Kitasan Black

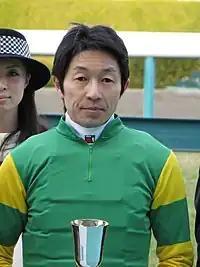
Yutaka Take, who rode Kitasan Black in 2016 and 2017

On 2 April, Kitasan Black began his five-year-old campaign in the Osaka Hai, which had been elevated to Grade I level for the first time and started the 2.4/1 favourite against thirteen opponents headed by Makahiki and Satono Crown. After racing in third place he moved into the lead in the straight and won by three quarters of a length from Staphanos with Yamakatsu Ace half a length away in third. After the race Take said "I felt his strength had increased so I had all the confidence I needed. The race developed just the way I thought it would. Since he was responding so well, I decided to launch an early bid today, earlier than I would do in other cases." Four weeks later the horse attempted to repeat his 2016 victory in the Tenno Sho and started the 2.2/1 favourite against eighteen opponents headed by Satono Diamond. After racing in second place behind the outsider Yamakatsu Raiden he took the lead entering the straight, opened up a clear advantage and stayed on in the closing stages to win by one and a half lengths. Cheval Grand took second ahead of Satono Diamond and Admire Deus. The winning time of 3:12.5 broke the record for the race, which had been set by Deep Impact in 2006. Take commented, "It was a really tough race, the pace never slowed down. Although the horse had little left, he showed amazing stamina and tenacity up to the end which only he can do. I never thought Deep Impact's record would ever be broken. This horse is just so much stronger than he was a year ago".